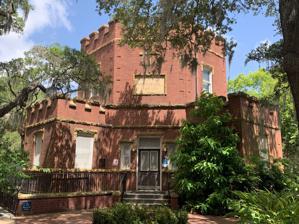
Building: Charleston Arsenal
Country: United States of America
Year built: 1841
United States historic place Porter Military Academy U.S. National Register of Historic Places U.S. Historic district The octagonal Waring Library, built by Porter Military Academy, in 2020 Show map of South Carolina Show map of the United States Location 175-181 Ashley Ave., Charleston, South Carolina Coordinates 32°47′12″N 79°56′52″W / 32.78667°N 79.94778°W / 32.78667; -79.94778 Area 1.1 acres (0.45 ha) Built 1862 Architect Bell, Holten; Snook, John Butler Architectural style Greek Revival , Late Gothic Revival , Octagon Mode NRHP reference No. 96000685 Added to NRHP June 21, 1996 The Charleston Arsenal was a United States Army arsenal facility in Charleston , South Carolina , seized by state militia at the outbreak of the American Civil War . The arsenal was constructed between 1825 and 1832 by the United States government near the intersection of Ashley Avenue and Mill Street in Charleston. It served as a storage place for weapons , ordnance , and ammunition for the U.S. Army in antebellum days. (An earlier Federal arsenal, the Old Citadel , was taken out of service and after became a part of The Citadel .) The Charleston arsenal produced a considerable amount of artillery and small arms ammunition during the Mexican–American War and up to the Civil War. With the secession of South Carolina in December 1860, the Arsenal became a target for Charleston militia . South Carolina troops seized the arsenal in late December, and the Confederates held it for much of the war. Josiah Gorgas had the arsenal enlarged and modernized with the installation of steam power . For a time, it was used a barracks to house Confederate troops, including the 26th South Carolina. The arsenal was retaken by Union troops in 1865 when Charleston finally fell. On July 16, 1866, the U.S. government designated the 11.26-acre (4.56 ha) site as a Federal Military Reservation, but in 1879 the Army closed the arsenal. The building and land were sold in 1888, to the Porter Military Academy which occupied the site until it built a new campus west of the Ashley River, and in 1963 the site became part of the Medical University of South Carolina . St. Luke's Chapel The only building remaining from the Arsenal is St. Luke's Chapel. The chapel eventually became part of the Porter Military Academy. In 1883 Dr. Porter converted the artillery shed into a chapel. The building served Porter Academy students from 1883 to 1965. Now all three buildings are currently owned by the Medical University of South Carolina (MUSC). On June 21, 1996, it was added to the National Register of Historic Places as Porter Military Academy . See also Porter-Gaud School References